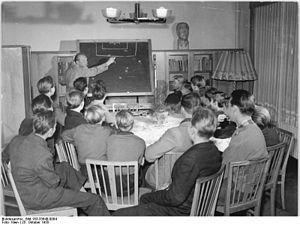
La tactique en football décrit comment les joueurs d'une équipe de football se positionnent sur le terrain et opèrent entre eux. Ces dispositifs recouvrent la mise en place initiale d'un plan de jeu, et une fois la partie commencée, le placement des joueurs les uns par rapport aux autres et leurs actions de déplacements, qui peuvent être « orchestrées » à partir du banc de touche par l'entraîneur.